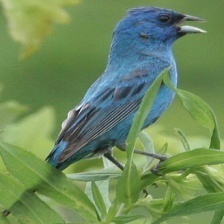
Species: INDIGO BUNTING
Scientific name: PASSERINA CYANEA
ImageNet parent category: indigo_bunting